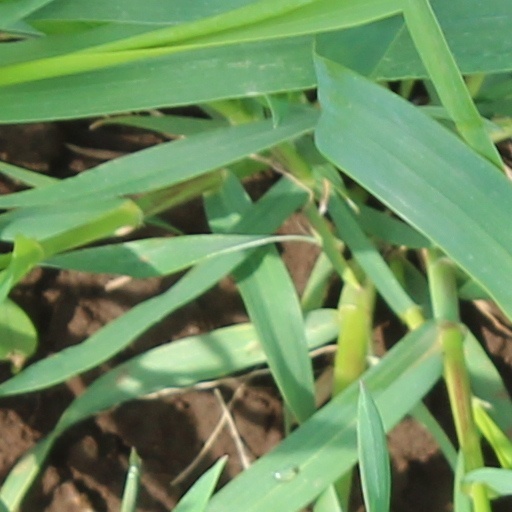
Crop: wheat